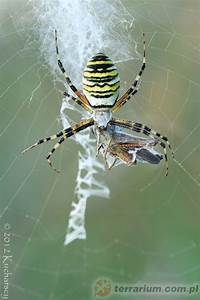
Label: spider